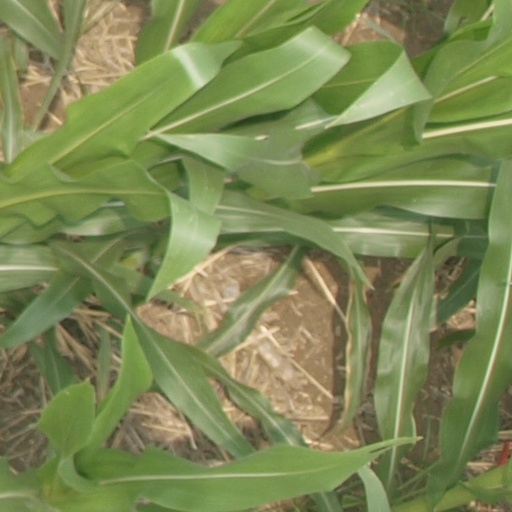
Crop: maize; corn